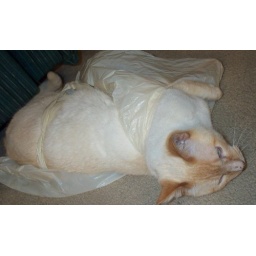
red playing in his bag